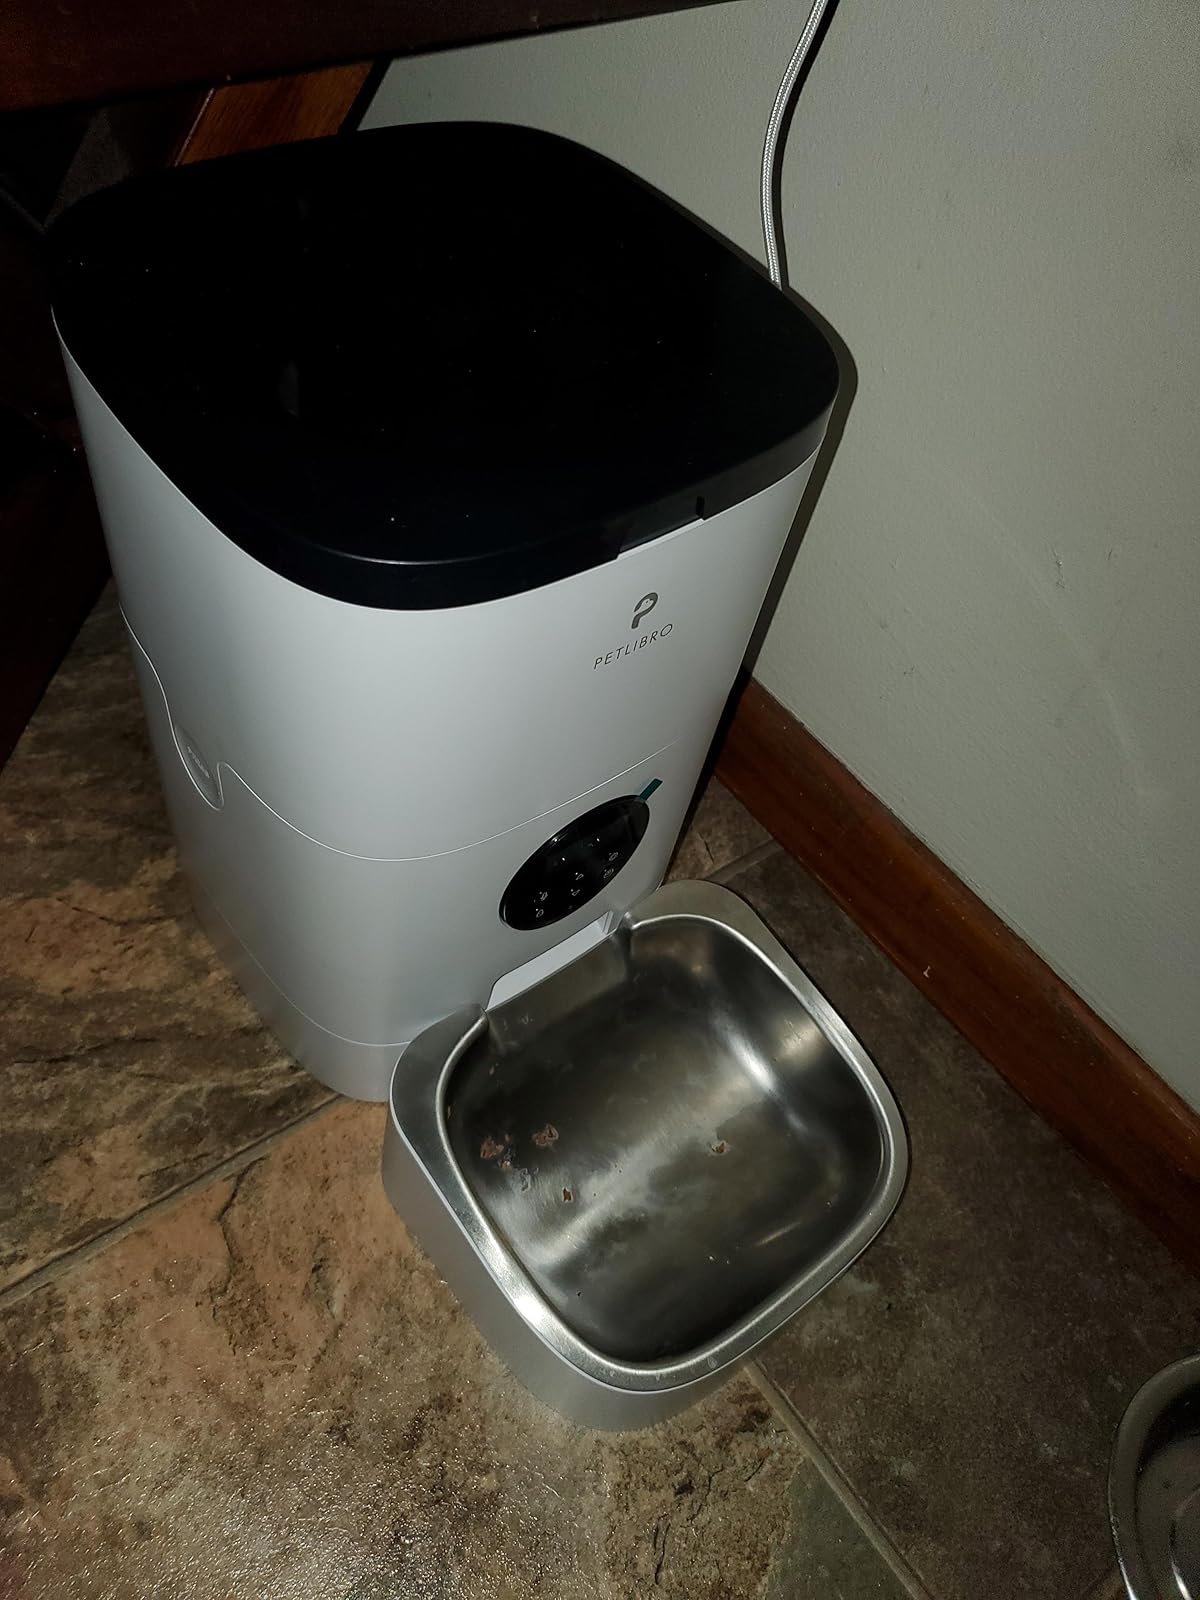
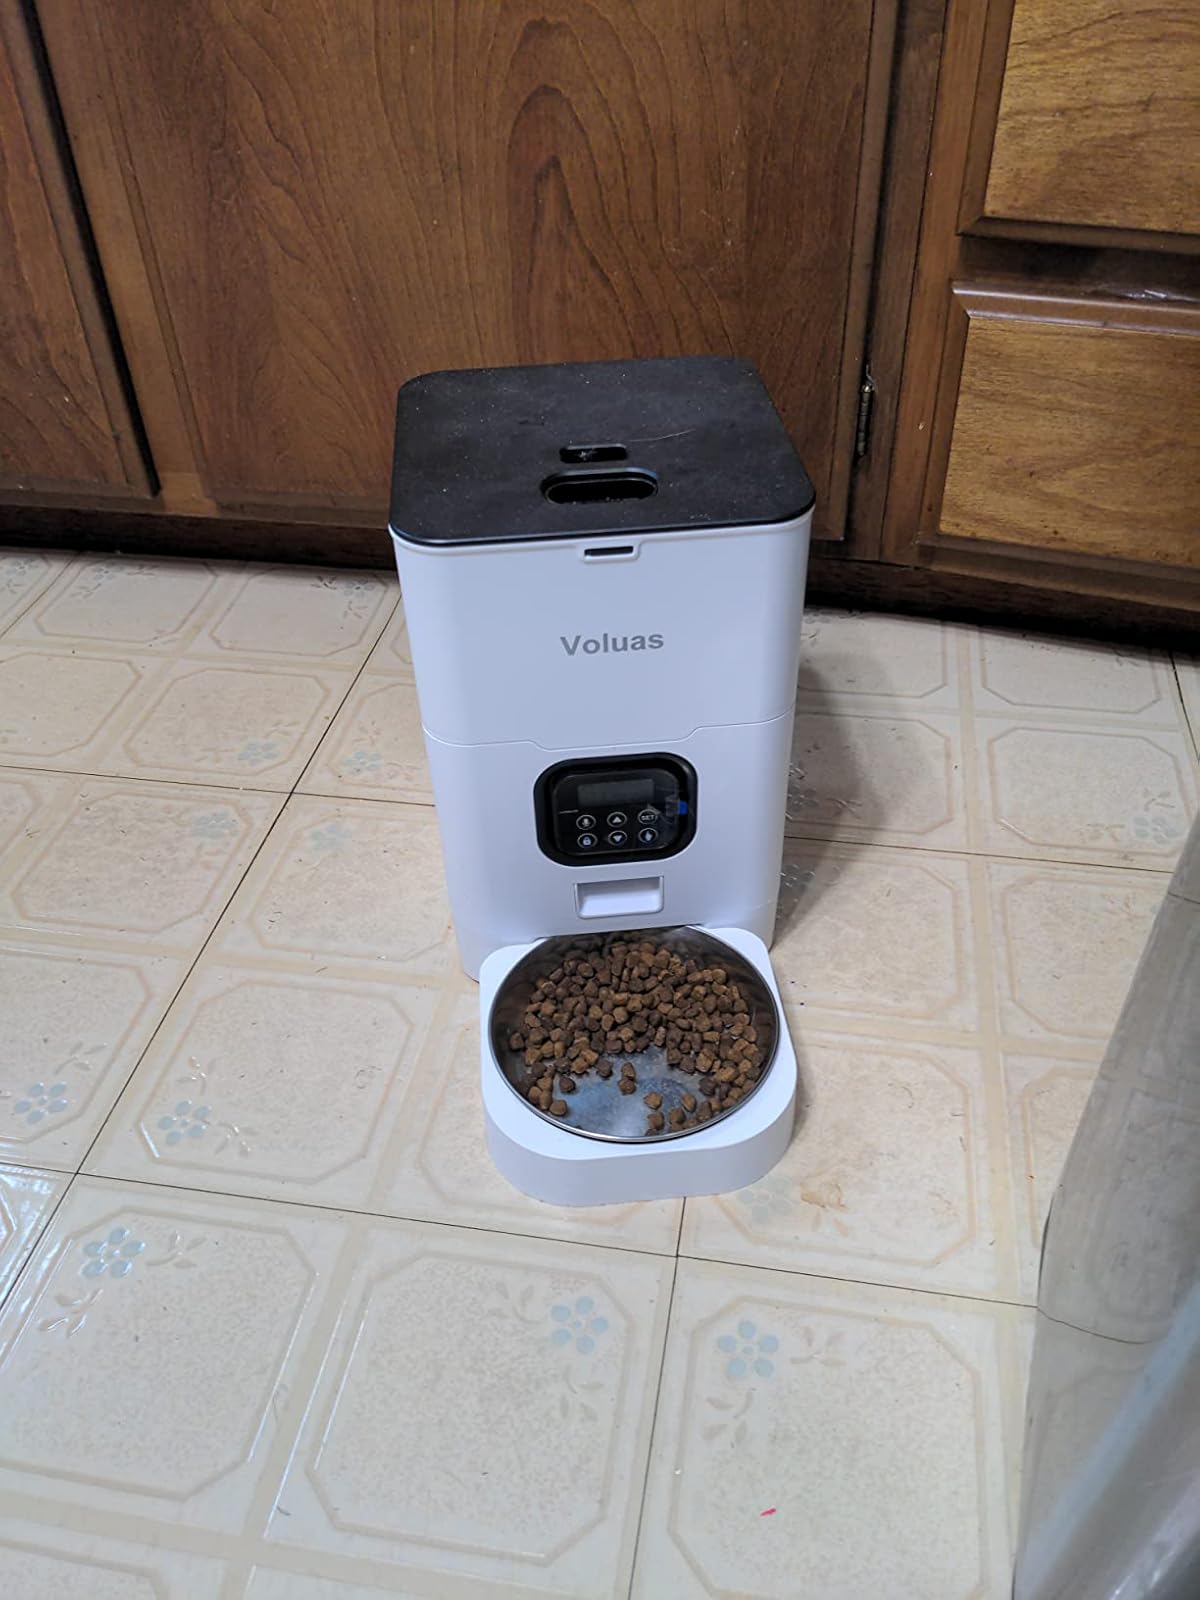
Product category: items_feeder
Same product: no